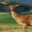
Label: deer